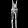
Label: Trouser